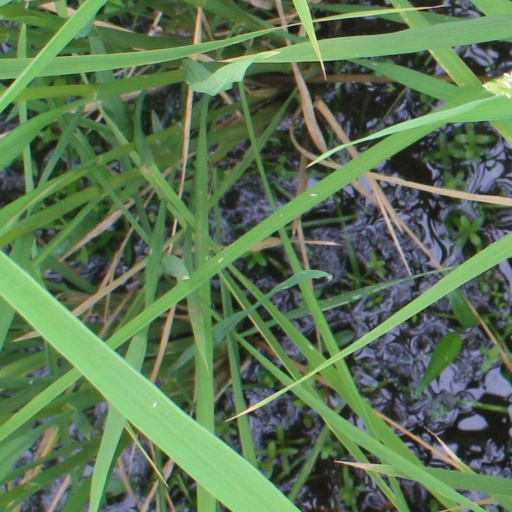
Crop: rice